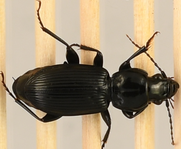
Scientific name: Pterostichus novus
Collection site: Steigerwaldt-Chequamegon NEON (STEI), plot STEI_003